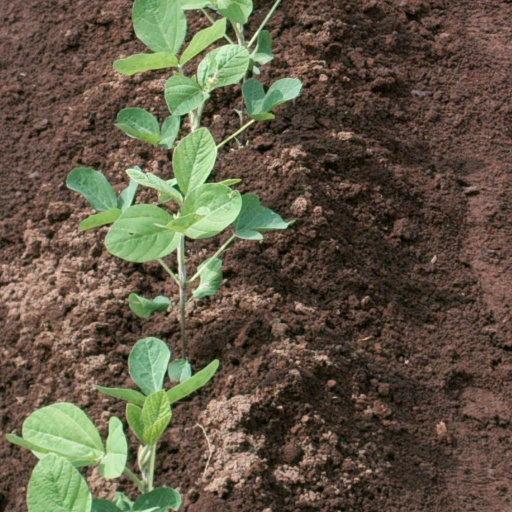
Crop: soybean